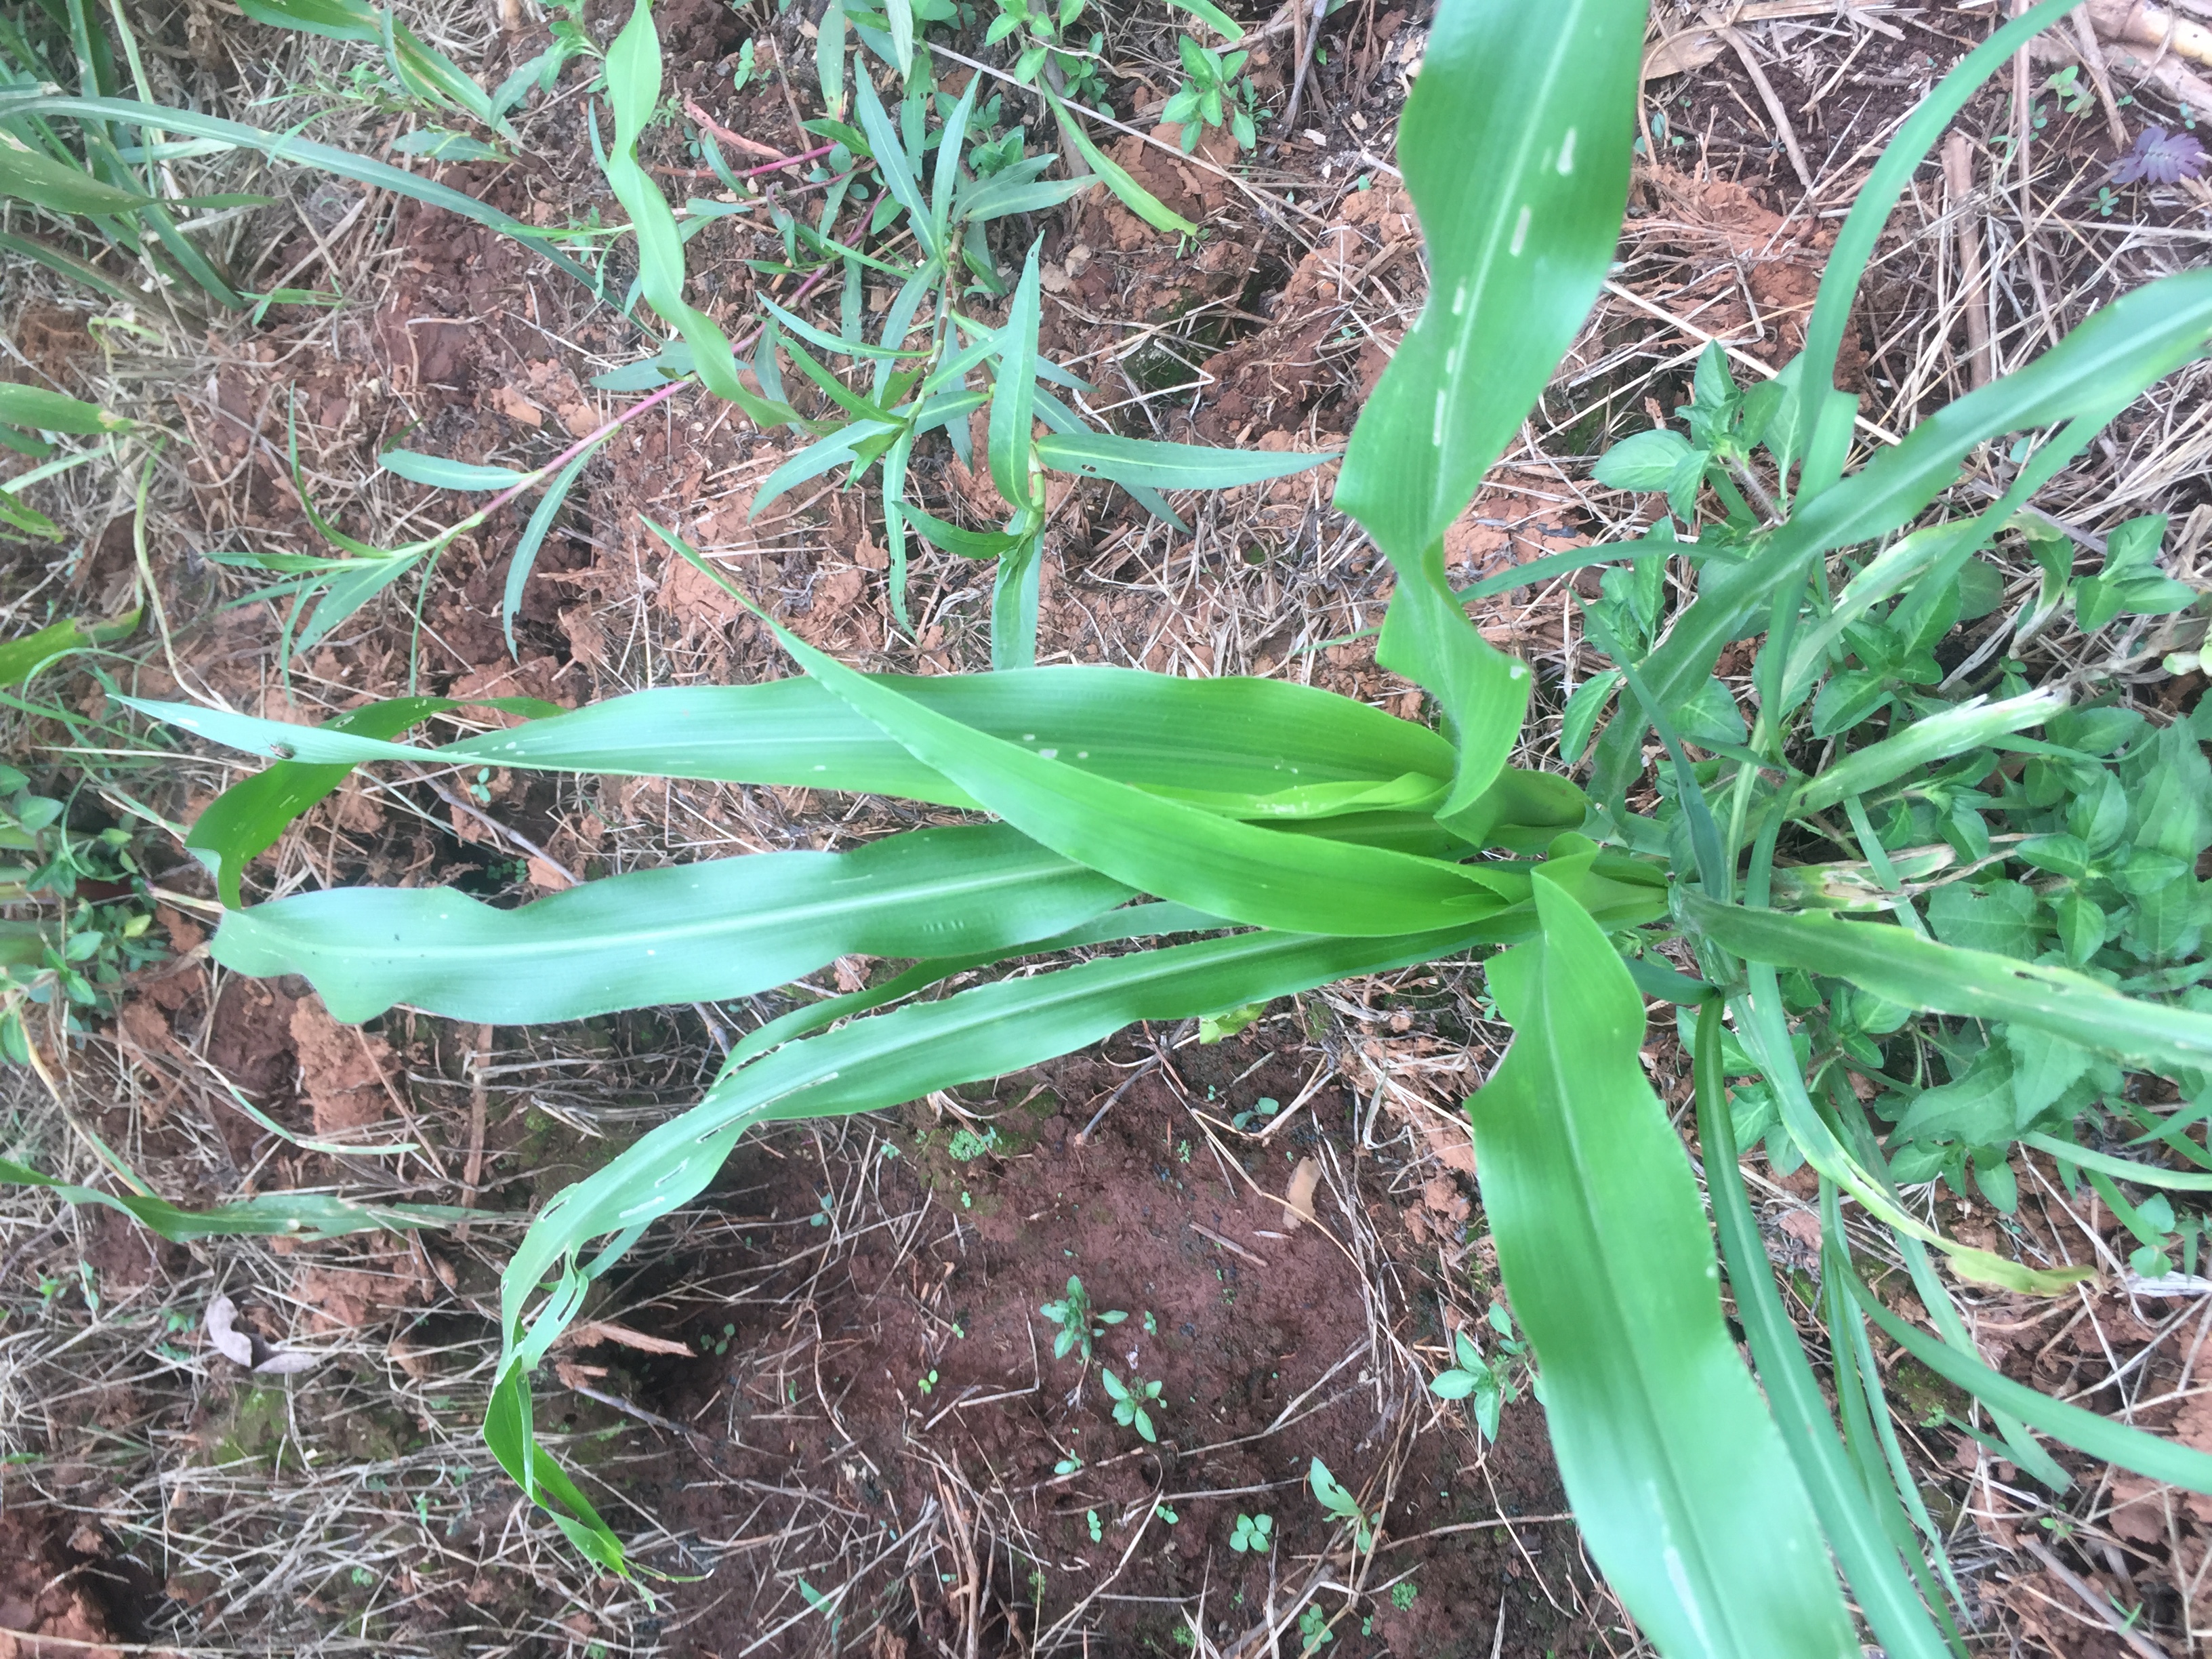
Label: helminthosporium_leaf_blight